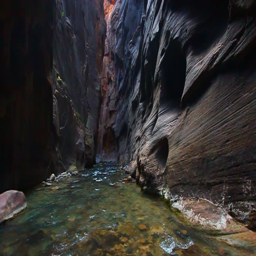
steep canyon walls rise above river